Wilbur Shaw

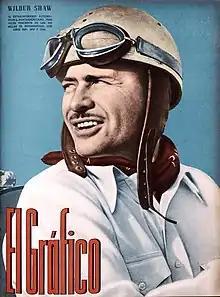
Shaw on the cover of "El Gráfico" magazine, 1940

Warren Wilbur Shaw (October 31, 1902 – October 30, 1954) was an American racing driver. The second three-time winner of the Indianapolis 500 (1937, 1939 and 1940), he is also remembered for serving as president of the Indianapolis Motor Speedway from 1945 until his death in 1954.